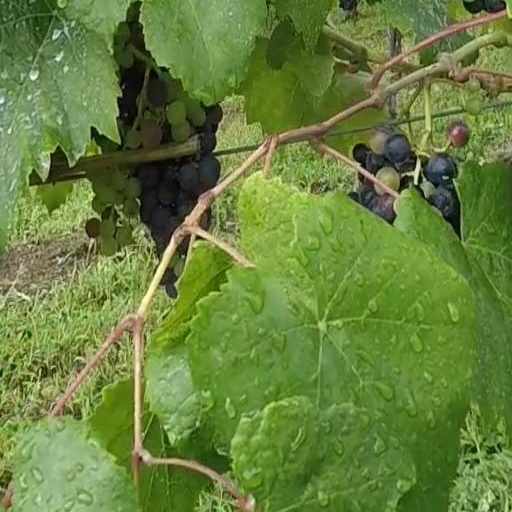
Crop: grape